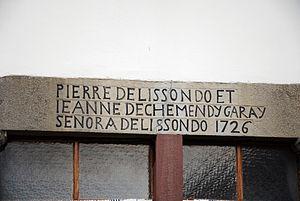
Jaxu est une commune française, située dans le département des Pyrénées-Atlantiques en région Nouvelle-Aquitaine.